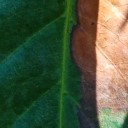
Label: Phoma